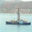
Label: ship